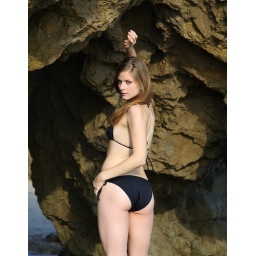
Photoshoot of a pretty model with long blonde hair and blue eyes in a black bikini.